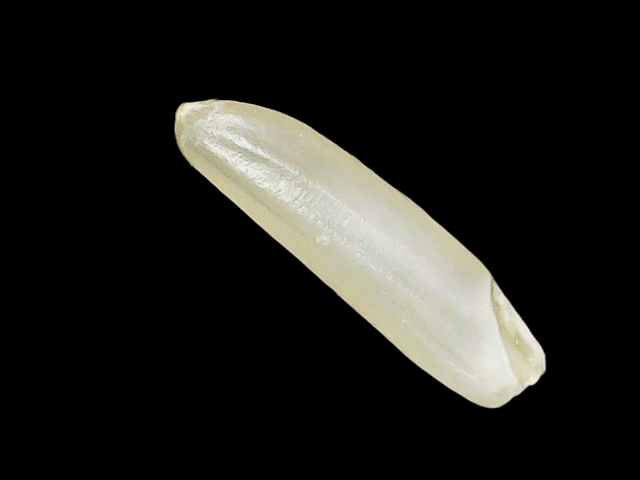
Rice variety: Binadhan25